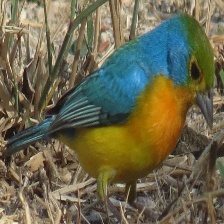
Species: ORANGE BRESTED BUNTING
Scientific name: PASSERINA LECLANCHERII
ImageNet parent category: indigo_bunting